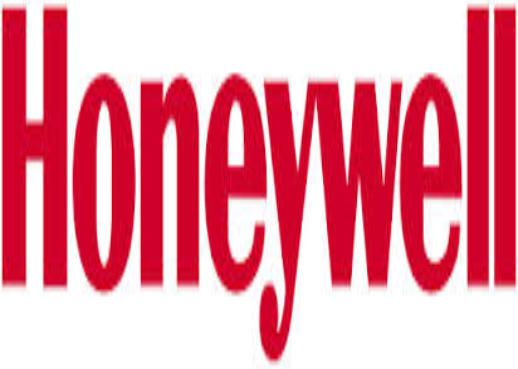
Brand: Honeywell
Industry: Necessities